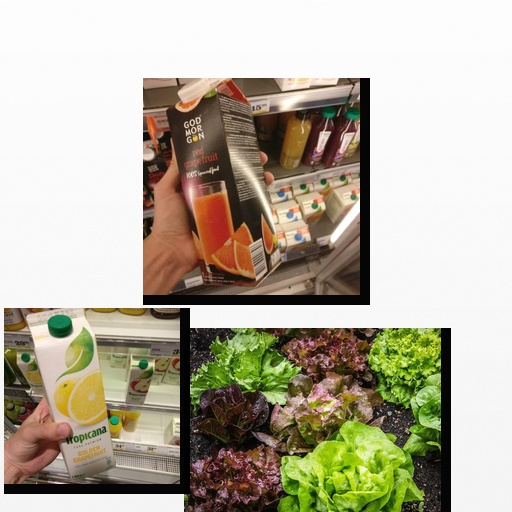
Food items: lettuce, grapefruit_juice, red_grapefruit_juice